Helsingin Palloseura

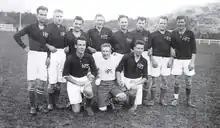
HPS team that won Finnish championship in 1927.

The first football match played by HPS men's team in September 1918 against HIFK. The club won their first Finnish championship three years later in 1921. It also won the Mestaruussarja championship in 1922, 1926, 1927 and 1929. However, the club's golden age was in the 1930s, when the HPS men won three championships over a four-year period (1932, 1934, 1935). Success at this time was also recognised by the large number of players receiving national recognition by representing the Finnish national side. In the 1940s success was in turn mixed with Finnish football having been disrupted by the war years. In 1940/41 HPS finished bottom of the Mestaruussarja and were relegated but were promoted back to the championship level in 1943/44.